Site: brandenburg
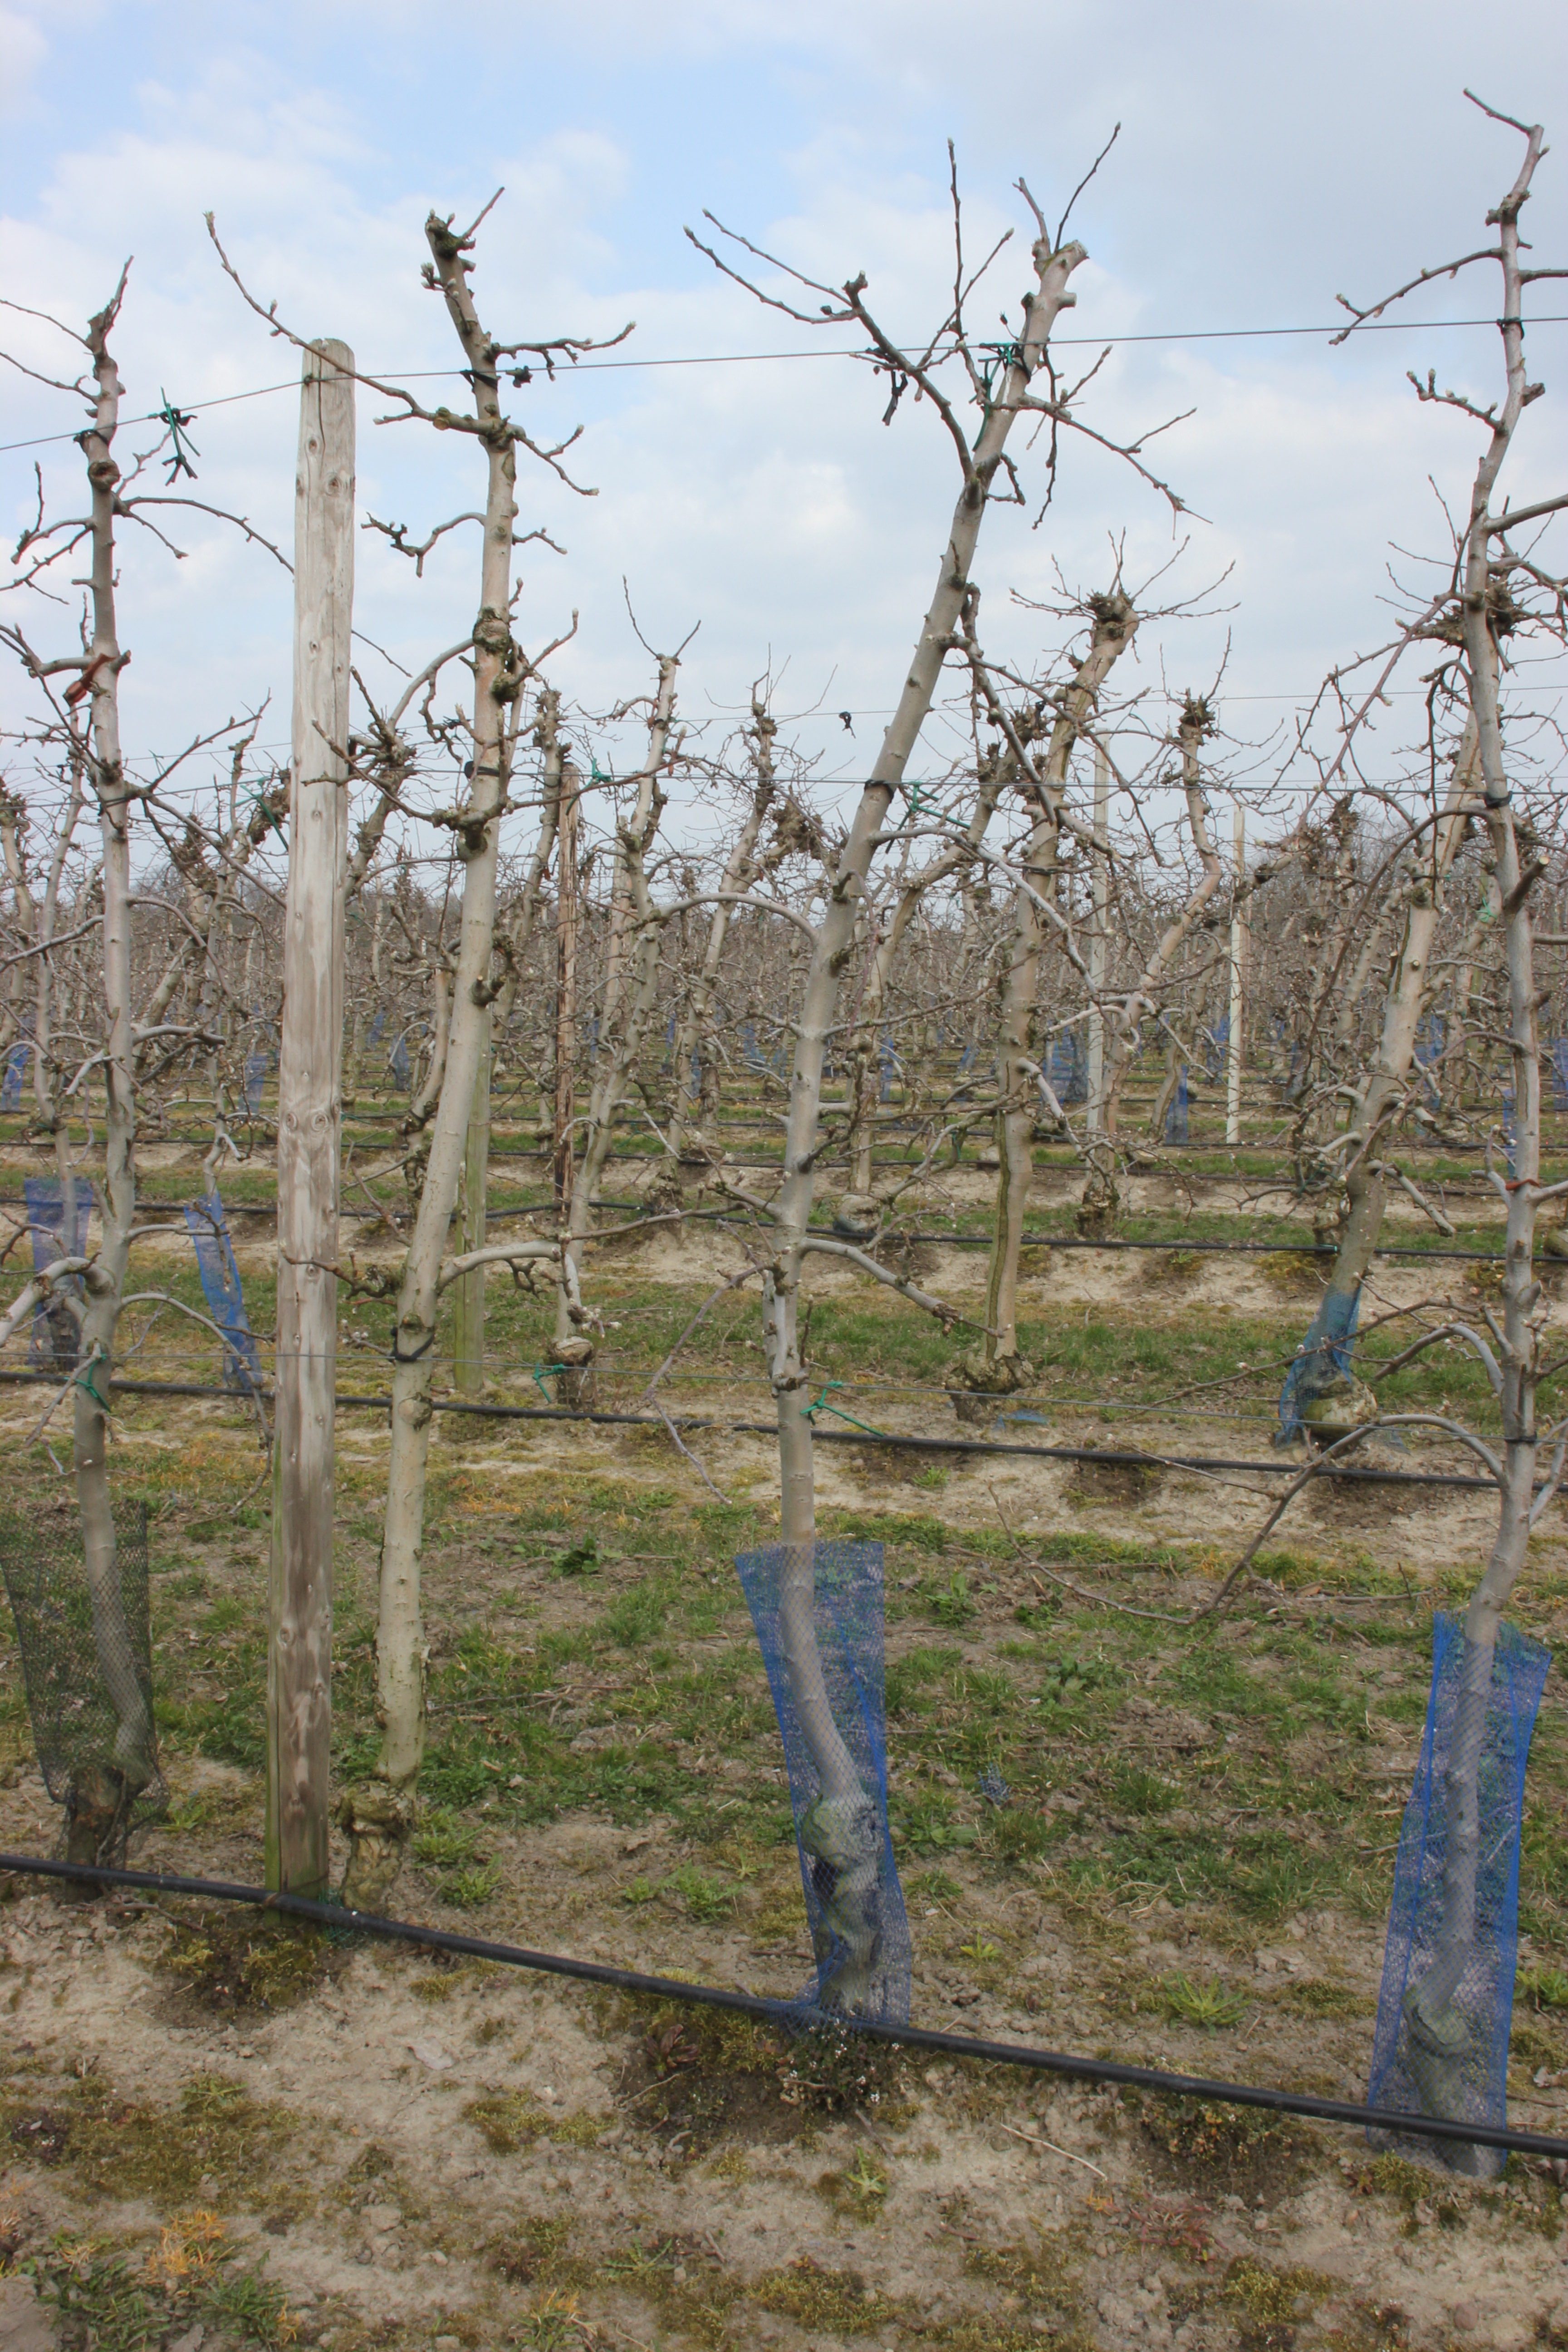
Growth stage (BBCH 03): Bud development